Daroga Prasad Rai

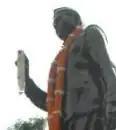

Daroga Prasad Rai (2 September 1922 – 15 April 1981) was an Indian politician from the state of Bihar. He was the Chief Minister of Bihar in 1970 for ten months, but Congress was reduced to a minority in December 1970 and Karpoori Thakur became the first socialist Chief Minister for a few months, with Jana Sangh support. From 2 July 1973 to 11 April 1975, he was the Deputy Chief Minister and in charge of finance in Abdul Gafoor's ministry. In the 1990s, when the Janata Dal family began to be dominant in politics, his son, Chandrika Roy, also accompanied Lalu Prasad Yadav. Chandrika Roy is the second of the five sons of Dara Raja Rai. Daroga Prasad Rai's grand daughter, Aishwarya Rai, married Tej Pratap Yadav, the eldest son of Lalu Prasad Yadav, on 12 May 2018.